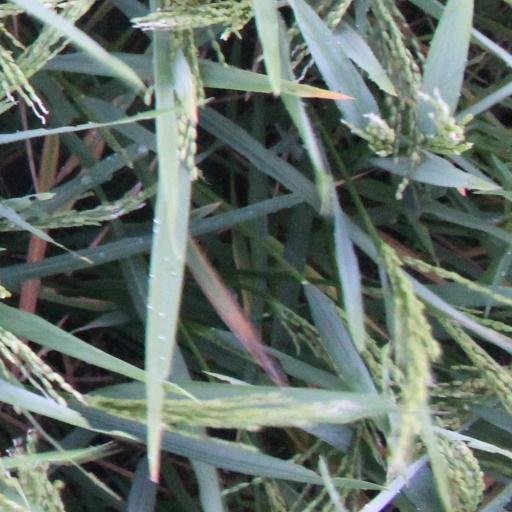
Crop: rice